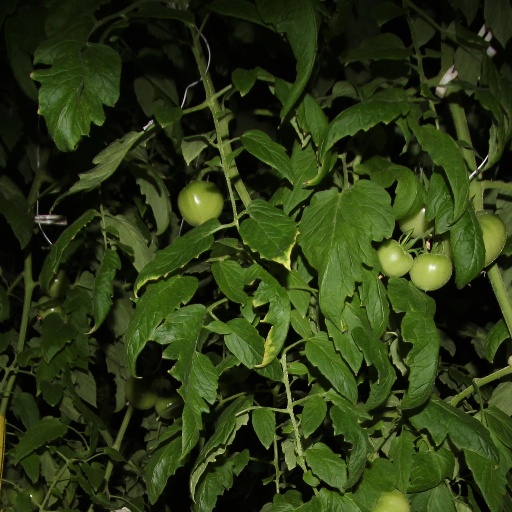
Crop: tomato